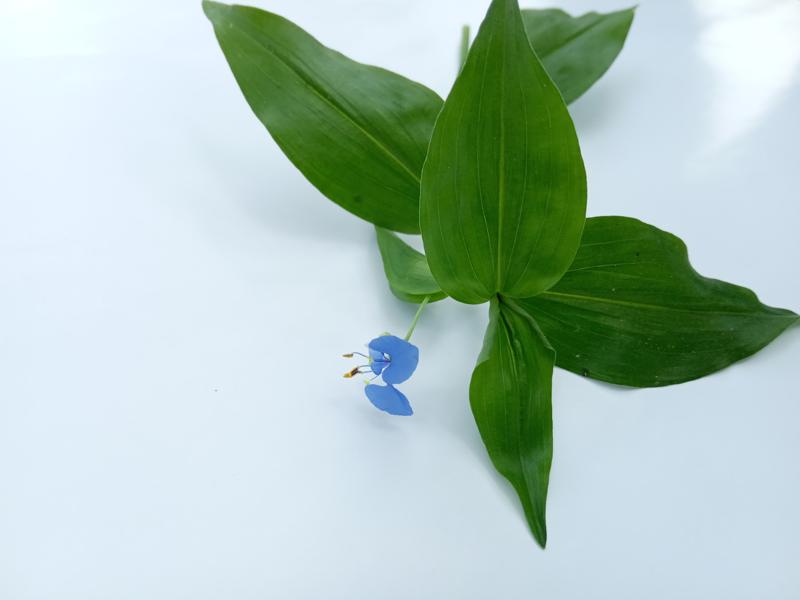
Weed species: Commelina benghalensis